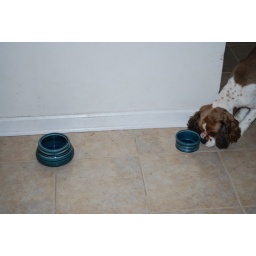
Ace demonstrating how he moves his bowls around the floor when they are EMPTY!